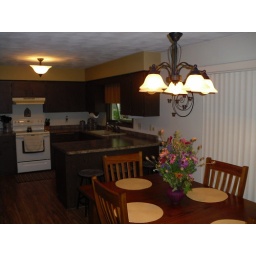
new counter tops, breakfast counter, the window above the sink cranks out